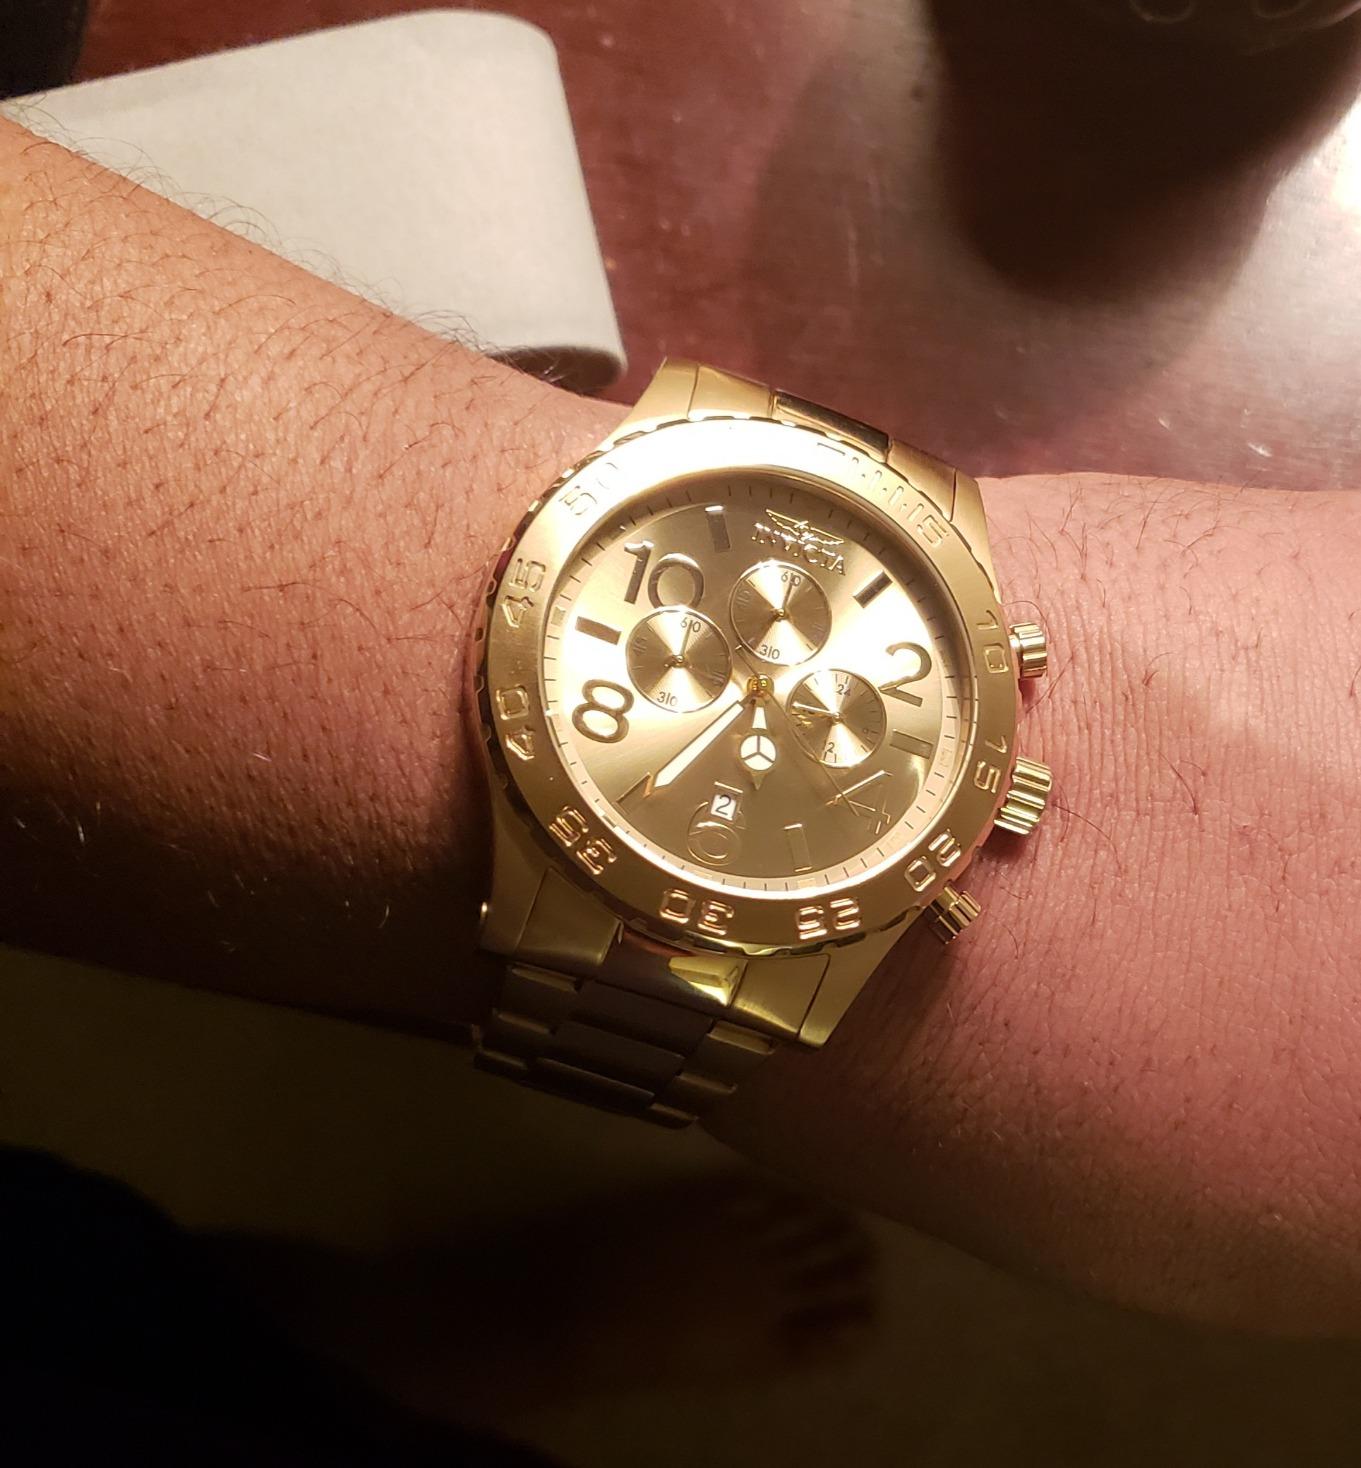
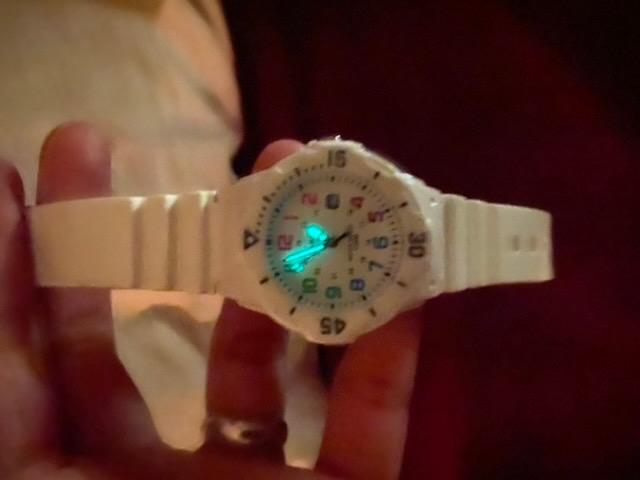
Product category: accessories_watch
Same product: no